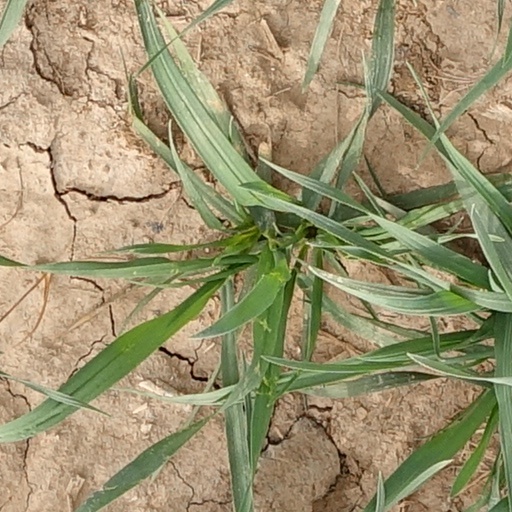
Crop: wheat